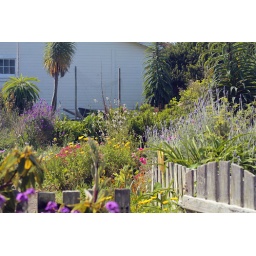
in a small wooden house #4